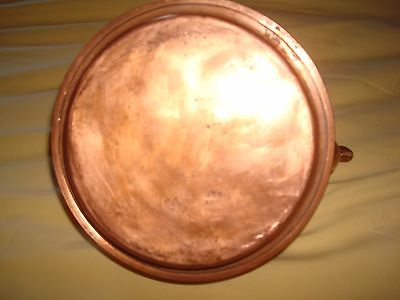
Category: kettle